Tímea Babos career statistics

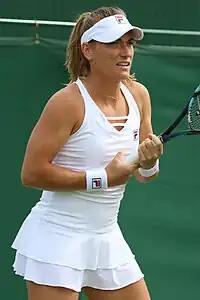
Babos at the 2023 Wimbledon Championships.

"Only main-draw results in WTA Tour, Grand Slam tournaments, Billie Jean King Cup, United Cup, Hopman Cup and Olympic Games are included in win–loss records."